Wänzl rifle

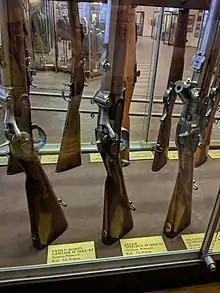
Various Wänzl rifles

The Wänzl or Wänzel rifle was a breechloading conversion of the Lorenz M1854 and M1862 rifles. The Austro-Hungarian Empire used the Wänzel as their service rifle until they had enough Werndl-Holub M1867 rifles to arm the military.